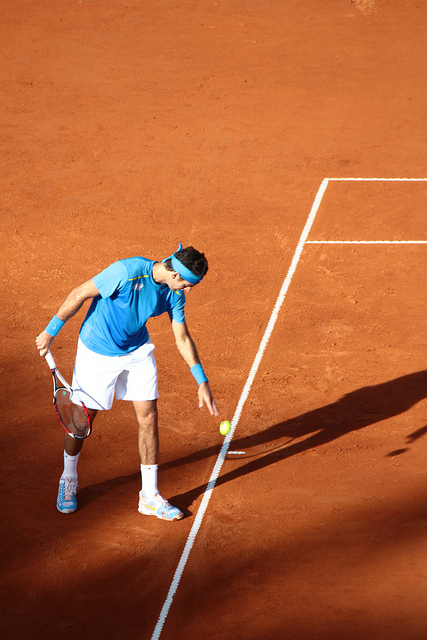
vận động viên tennis đang cầm vợt thi đấu trên sân